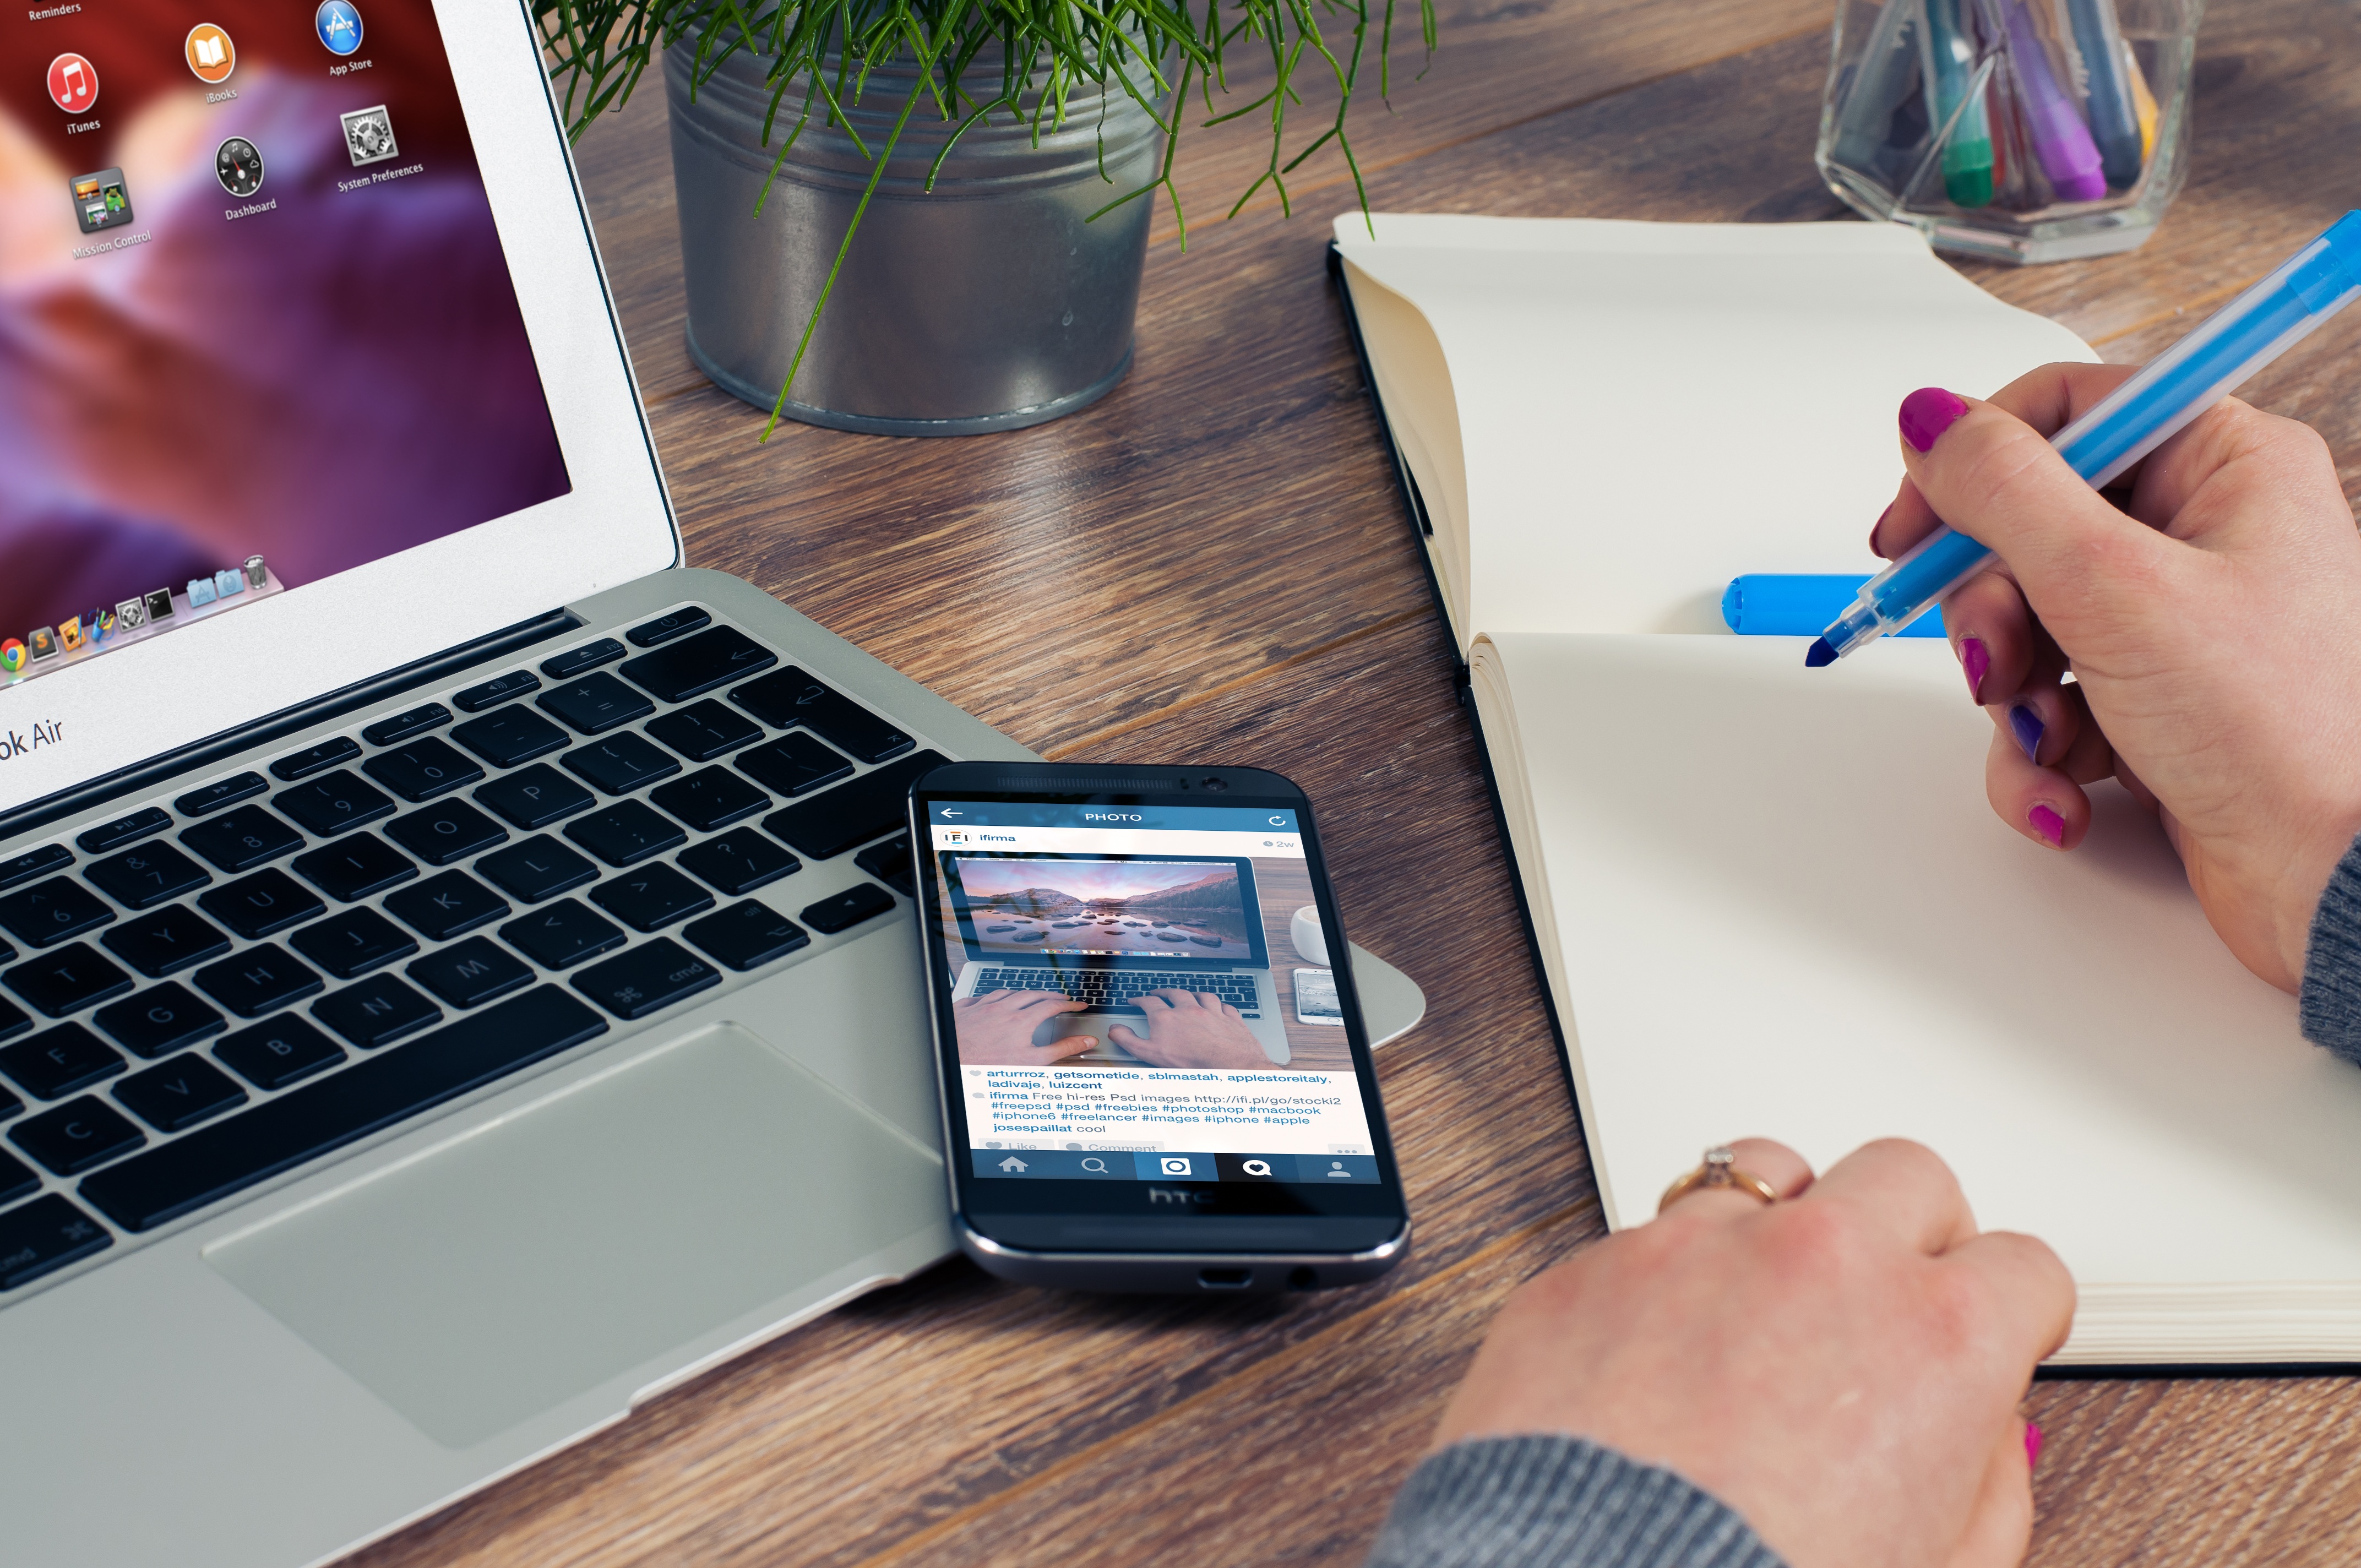
desk, smartphone, macbook, mac, writing, hand, table, pen, notepad, color, office, gadget, blue, professional, business, brand, art, design, marker, learning, job, notes, workplace, secretary, entrepreneur, mockup, accounting, businesswoman, office people, htc